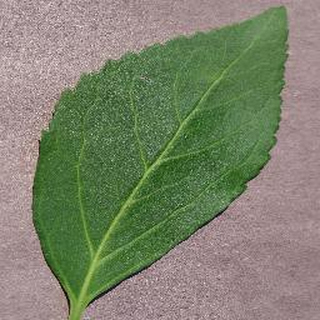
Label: healthy_cherry